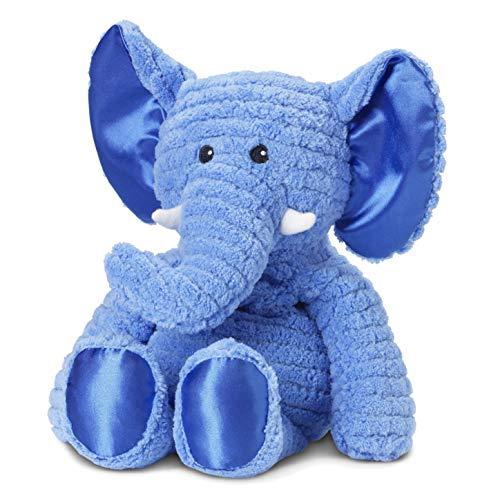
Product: Intelex My First Warmies Microwavable French Lavender Scented Plush, Elephant, One Size
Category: Toys & Games | Stuffed Animals & Plush Toys | Stuffed Animals & Teddy Bears
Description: Warmies are the 1 leading and trusted brand of hot and cold therapy plush toys and spa gifts.
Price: $24.75
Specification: Product Dimensions:         9 x 4 x 6 inches    |Shipping Weight: 1.2 pounds (View shipping rates and policies)|ASIN: B07VTXCTRZ|UPC: 816018022008|Item model number: B07VTXCTRZ|    #7693    in Stuffed Animals & Teddy Bears